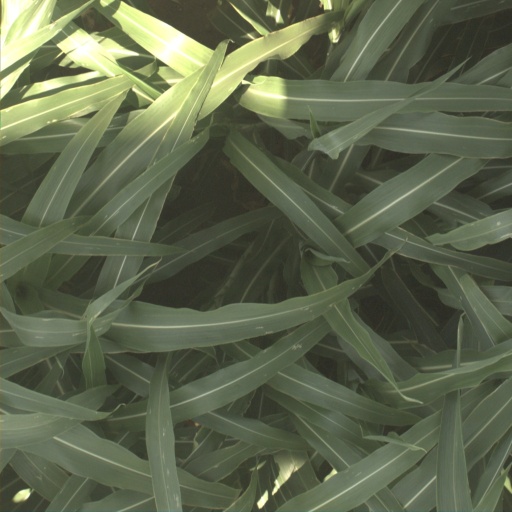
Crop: sorghum